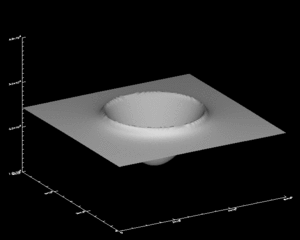
L’astroblème de Rochechouart-Chassenon, aussi surnommé « la météorite de Rochechouart », est un ensemble de marques laissées par l’impact d’un astéroïde tombé il y a environ 206,9 ± 0,3 millions d’années, soit environ 5,6 Ma avant la limite entre le Trias et le Jurassique. Cette datation remet en cause les conclusions de certaines études d'une moins grande précision qui considéraient que la chute de cet astéroïde était contemporaine de l'extinction massive du Trias-Jurassique.